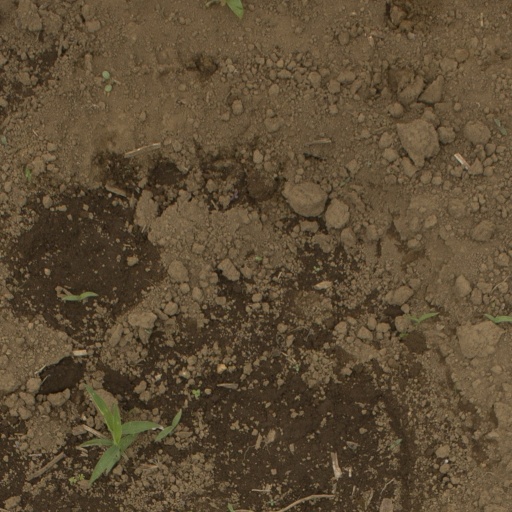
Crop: Jerusalem artichoke